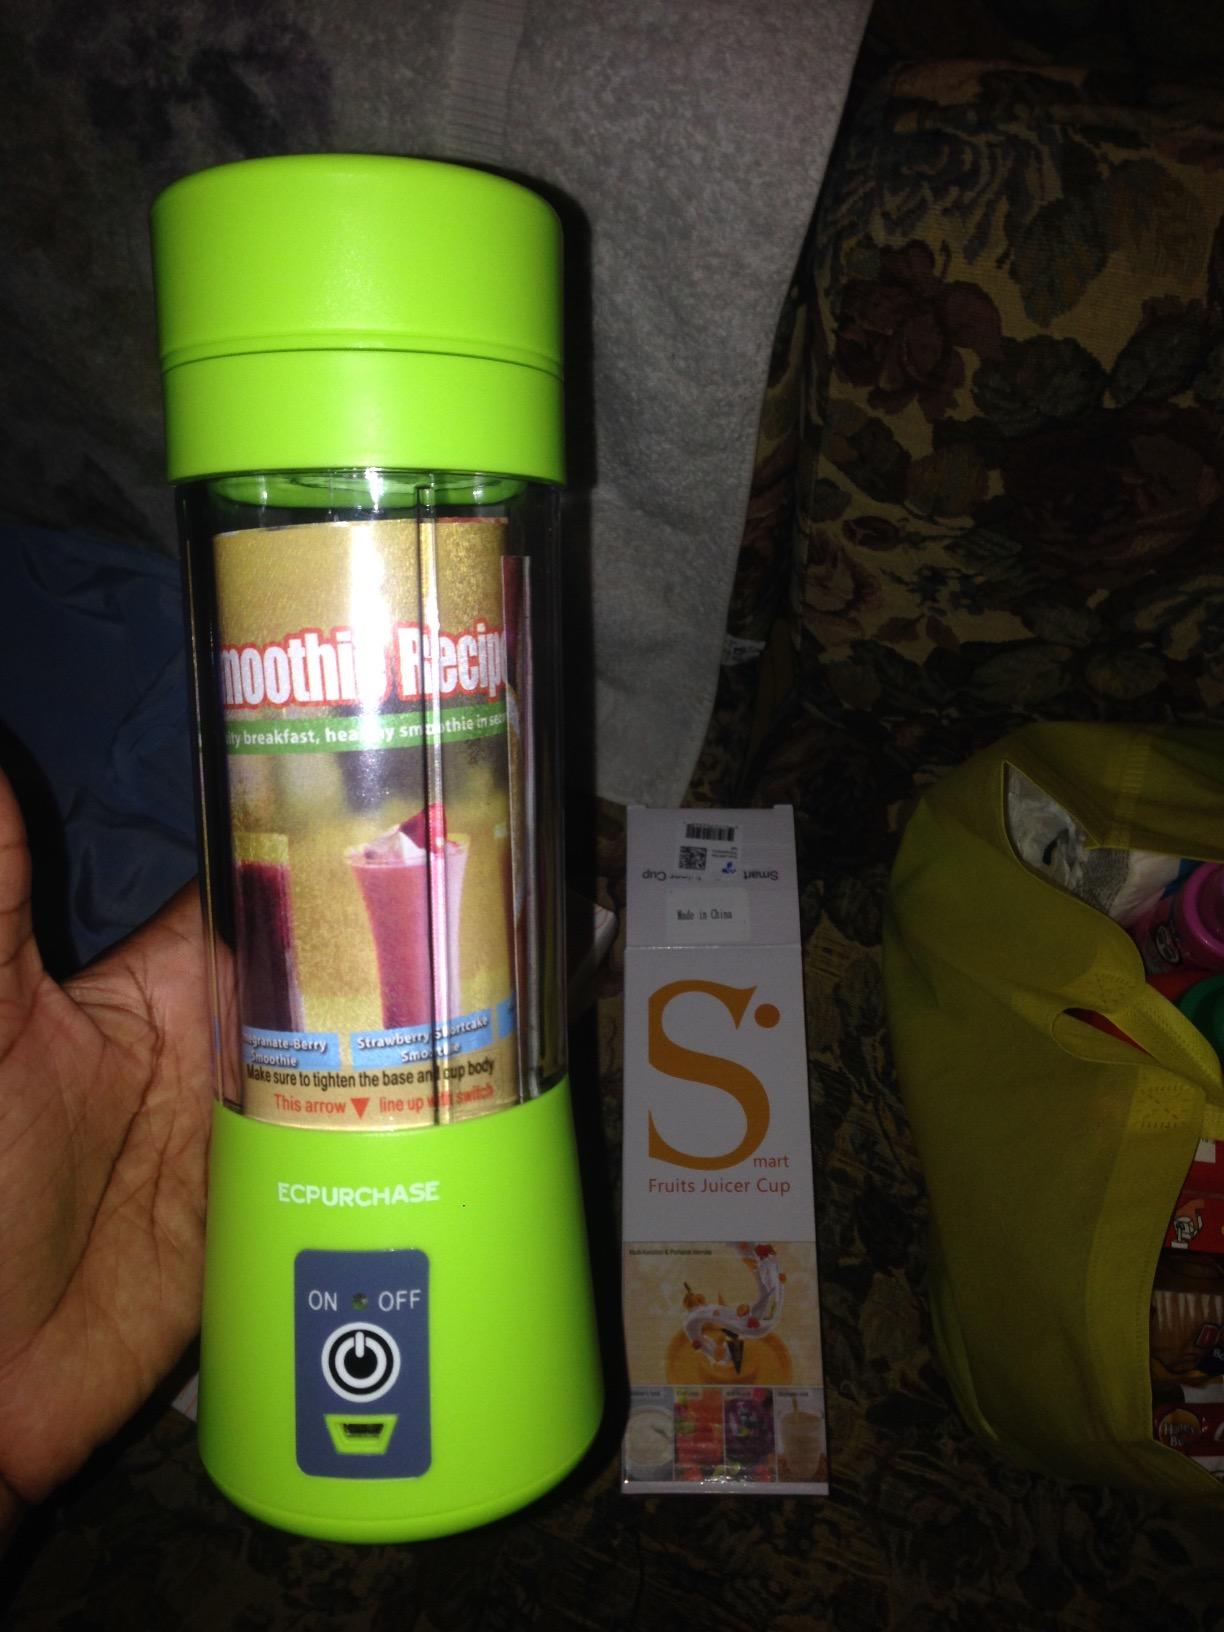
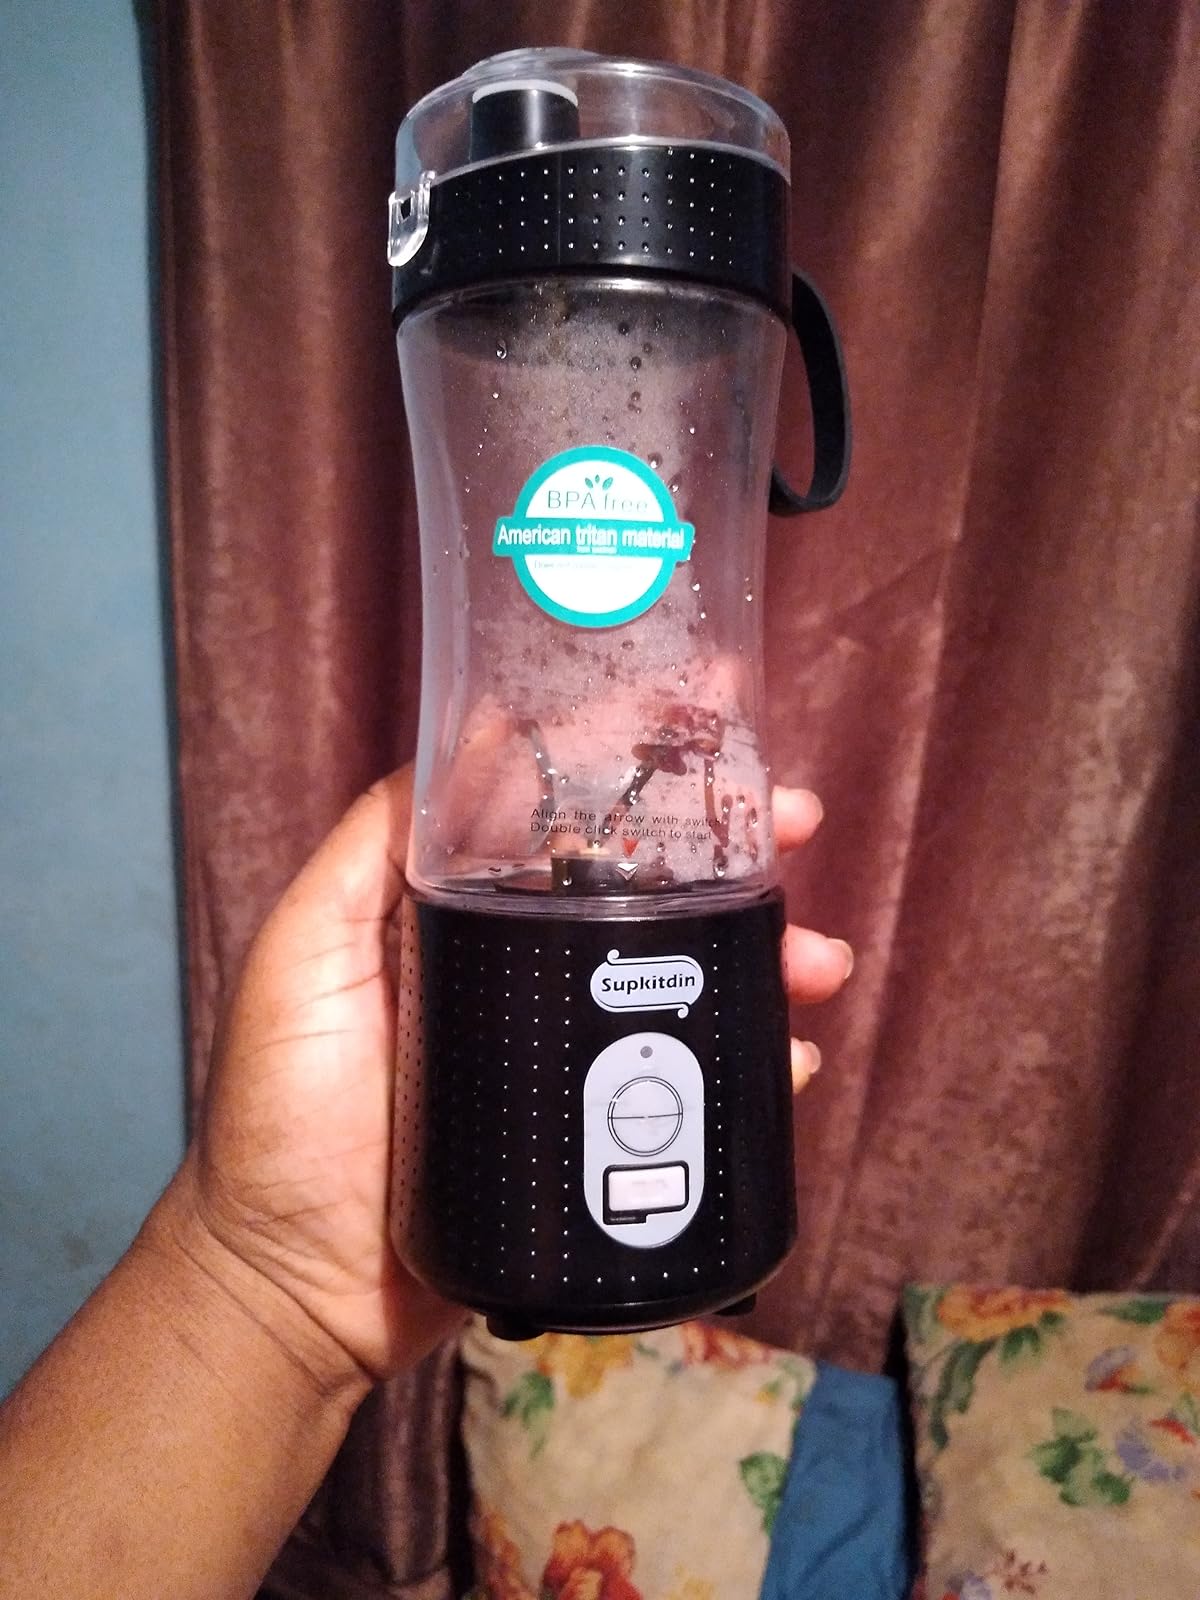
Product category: items_blender
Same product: no